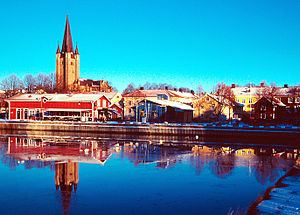
Mariestad / Historie
Mariestad er en by og centralort i Mariestads kommune i Västra Götalands län i Sverige. Tidligere var Mariestad residensby i Skaraborgs län. Stednavnet Mariestad indeholder navnet 'Maria' i genitiv; tidligere var det stavet 'Mariæ', hvilket passer bedre med den moderne udtale 'Marie'. Mariestad kaldes i folkemunde "Vänerns perle", efter sin smukke beliggenhed ved søen Vänern.